Frederic Lewy

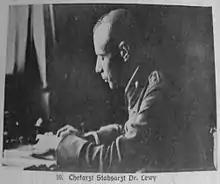
Lewy

Fritz Heinrich Lewy (January 28, 1885 – October 5, 1950), known in his later years as Frederic Henry Lewey, was a German-born American neurologist. He is best known for the discovery of Lewy bodies, which are a characteristic indicator of Parkinson's disease and dementia with Lewy bodies.